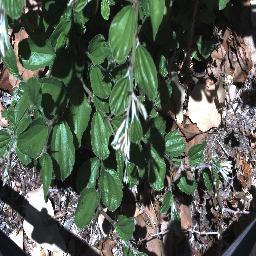
Label: chinee_apple